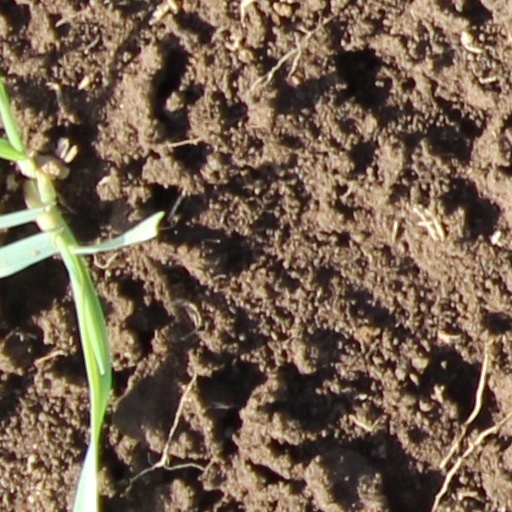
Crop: wheat